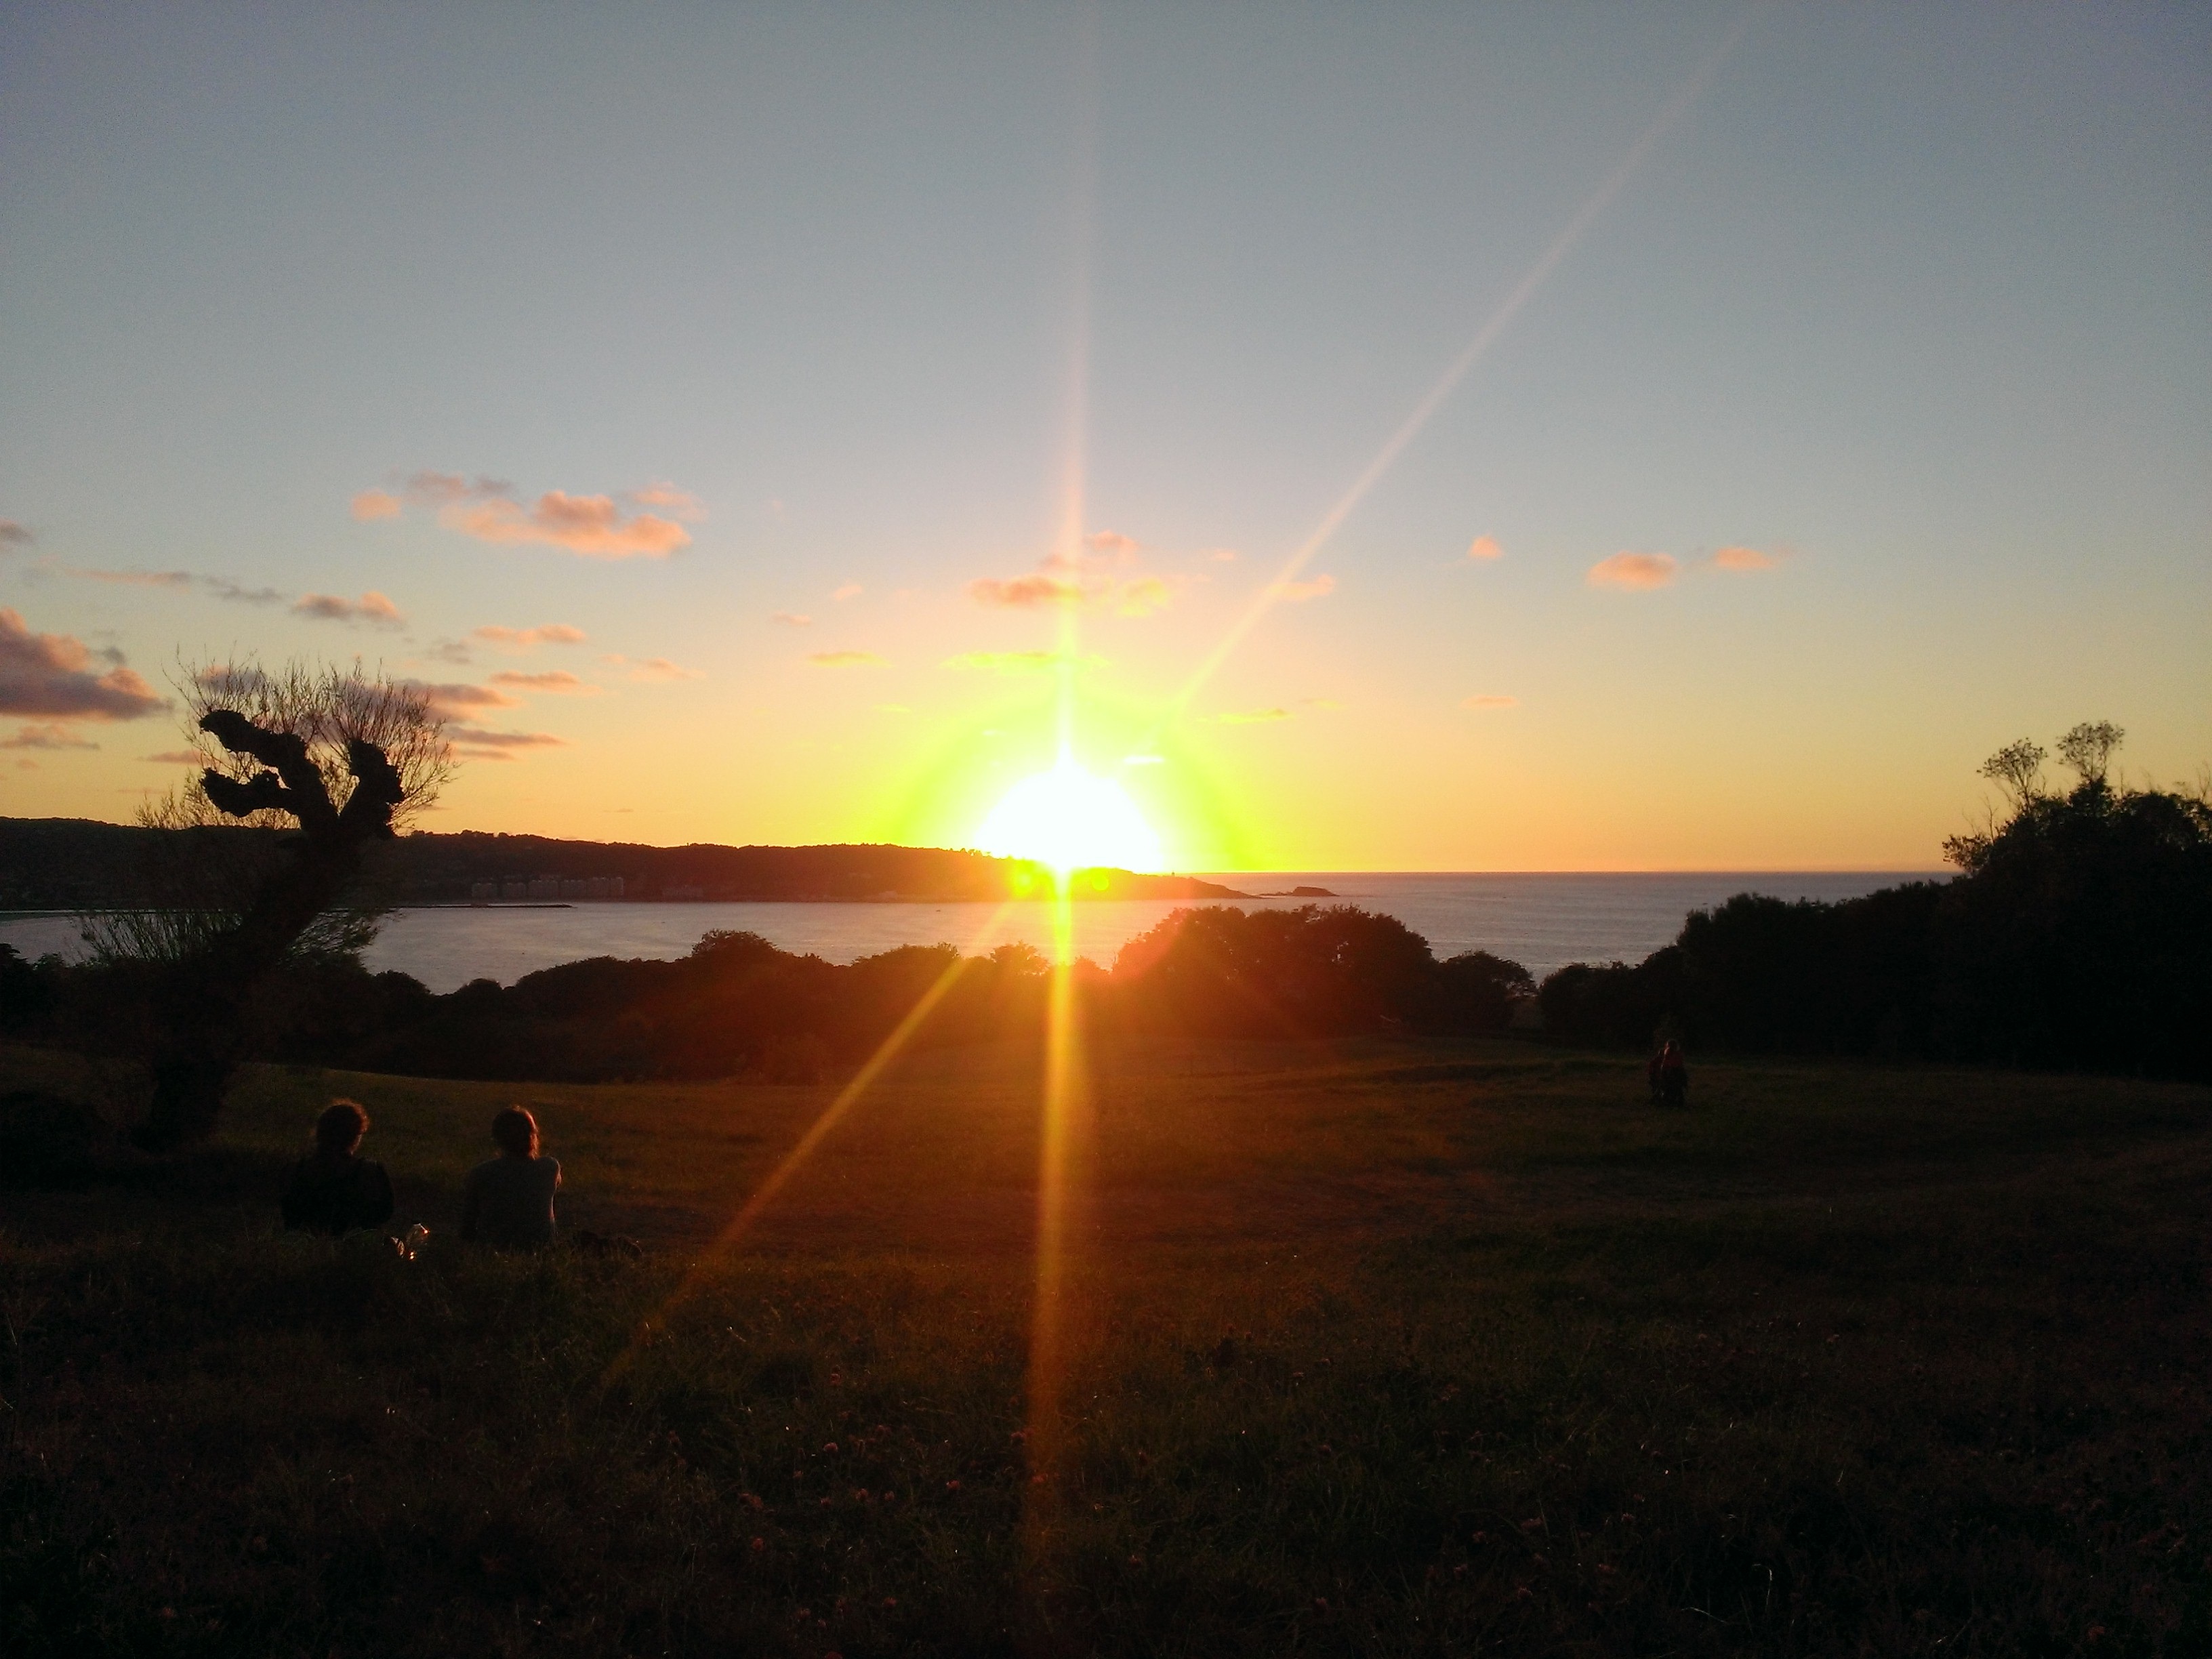
landscape, nature, outdoor, horizon, sky, sun, sunrise, sunset, field, sunlight, morning, dawn, dusk, environment, evening, blue, scene, afterglow, astronomical object, atmospheric phenomenon